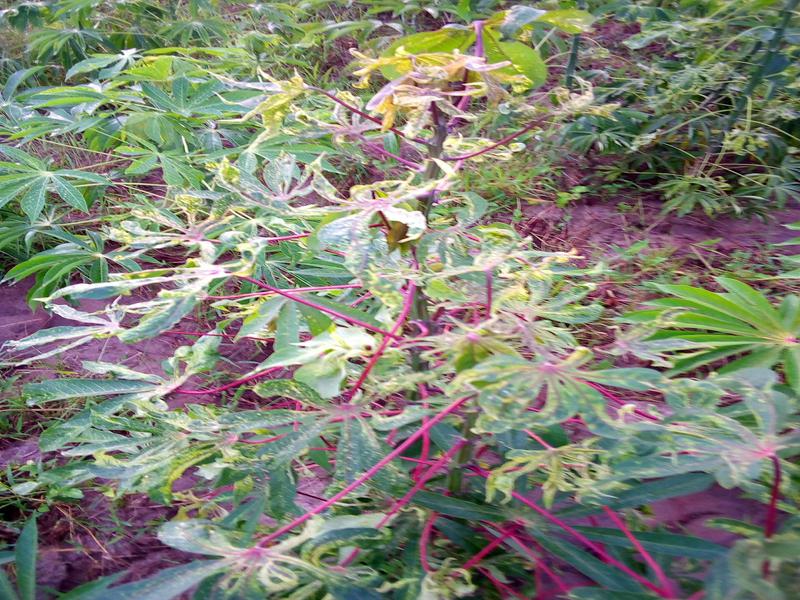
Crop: cassava
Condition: mosaic_disease